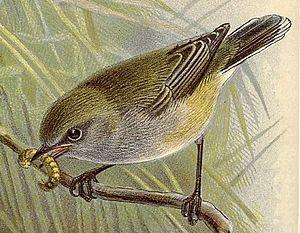
La Gérygone de Nouvelle-Zélande est une espèce de passereau appartenant à la famille des Acanthizidae.